Fern Cottage (California)

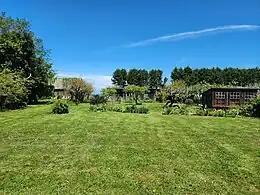
Fern Cottage northwest garden with barn (back left) and goose house (at right)

The National Register of Historic Places records that, "Essential to the historic value of the district are the structures and sites associated with the farmstead—sheds, barns, gardens, orchards—the necessities of a self-sustaining agrarian life. The bottomlands supported livestock and produced feed; the gardens, orchards, and chicken house filled the larder; and the forested hillsides provided fuel and food."